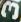
Number: 3